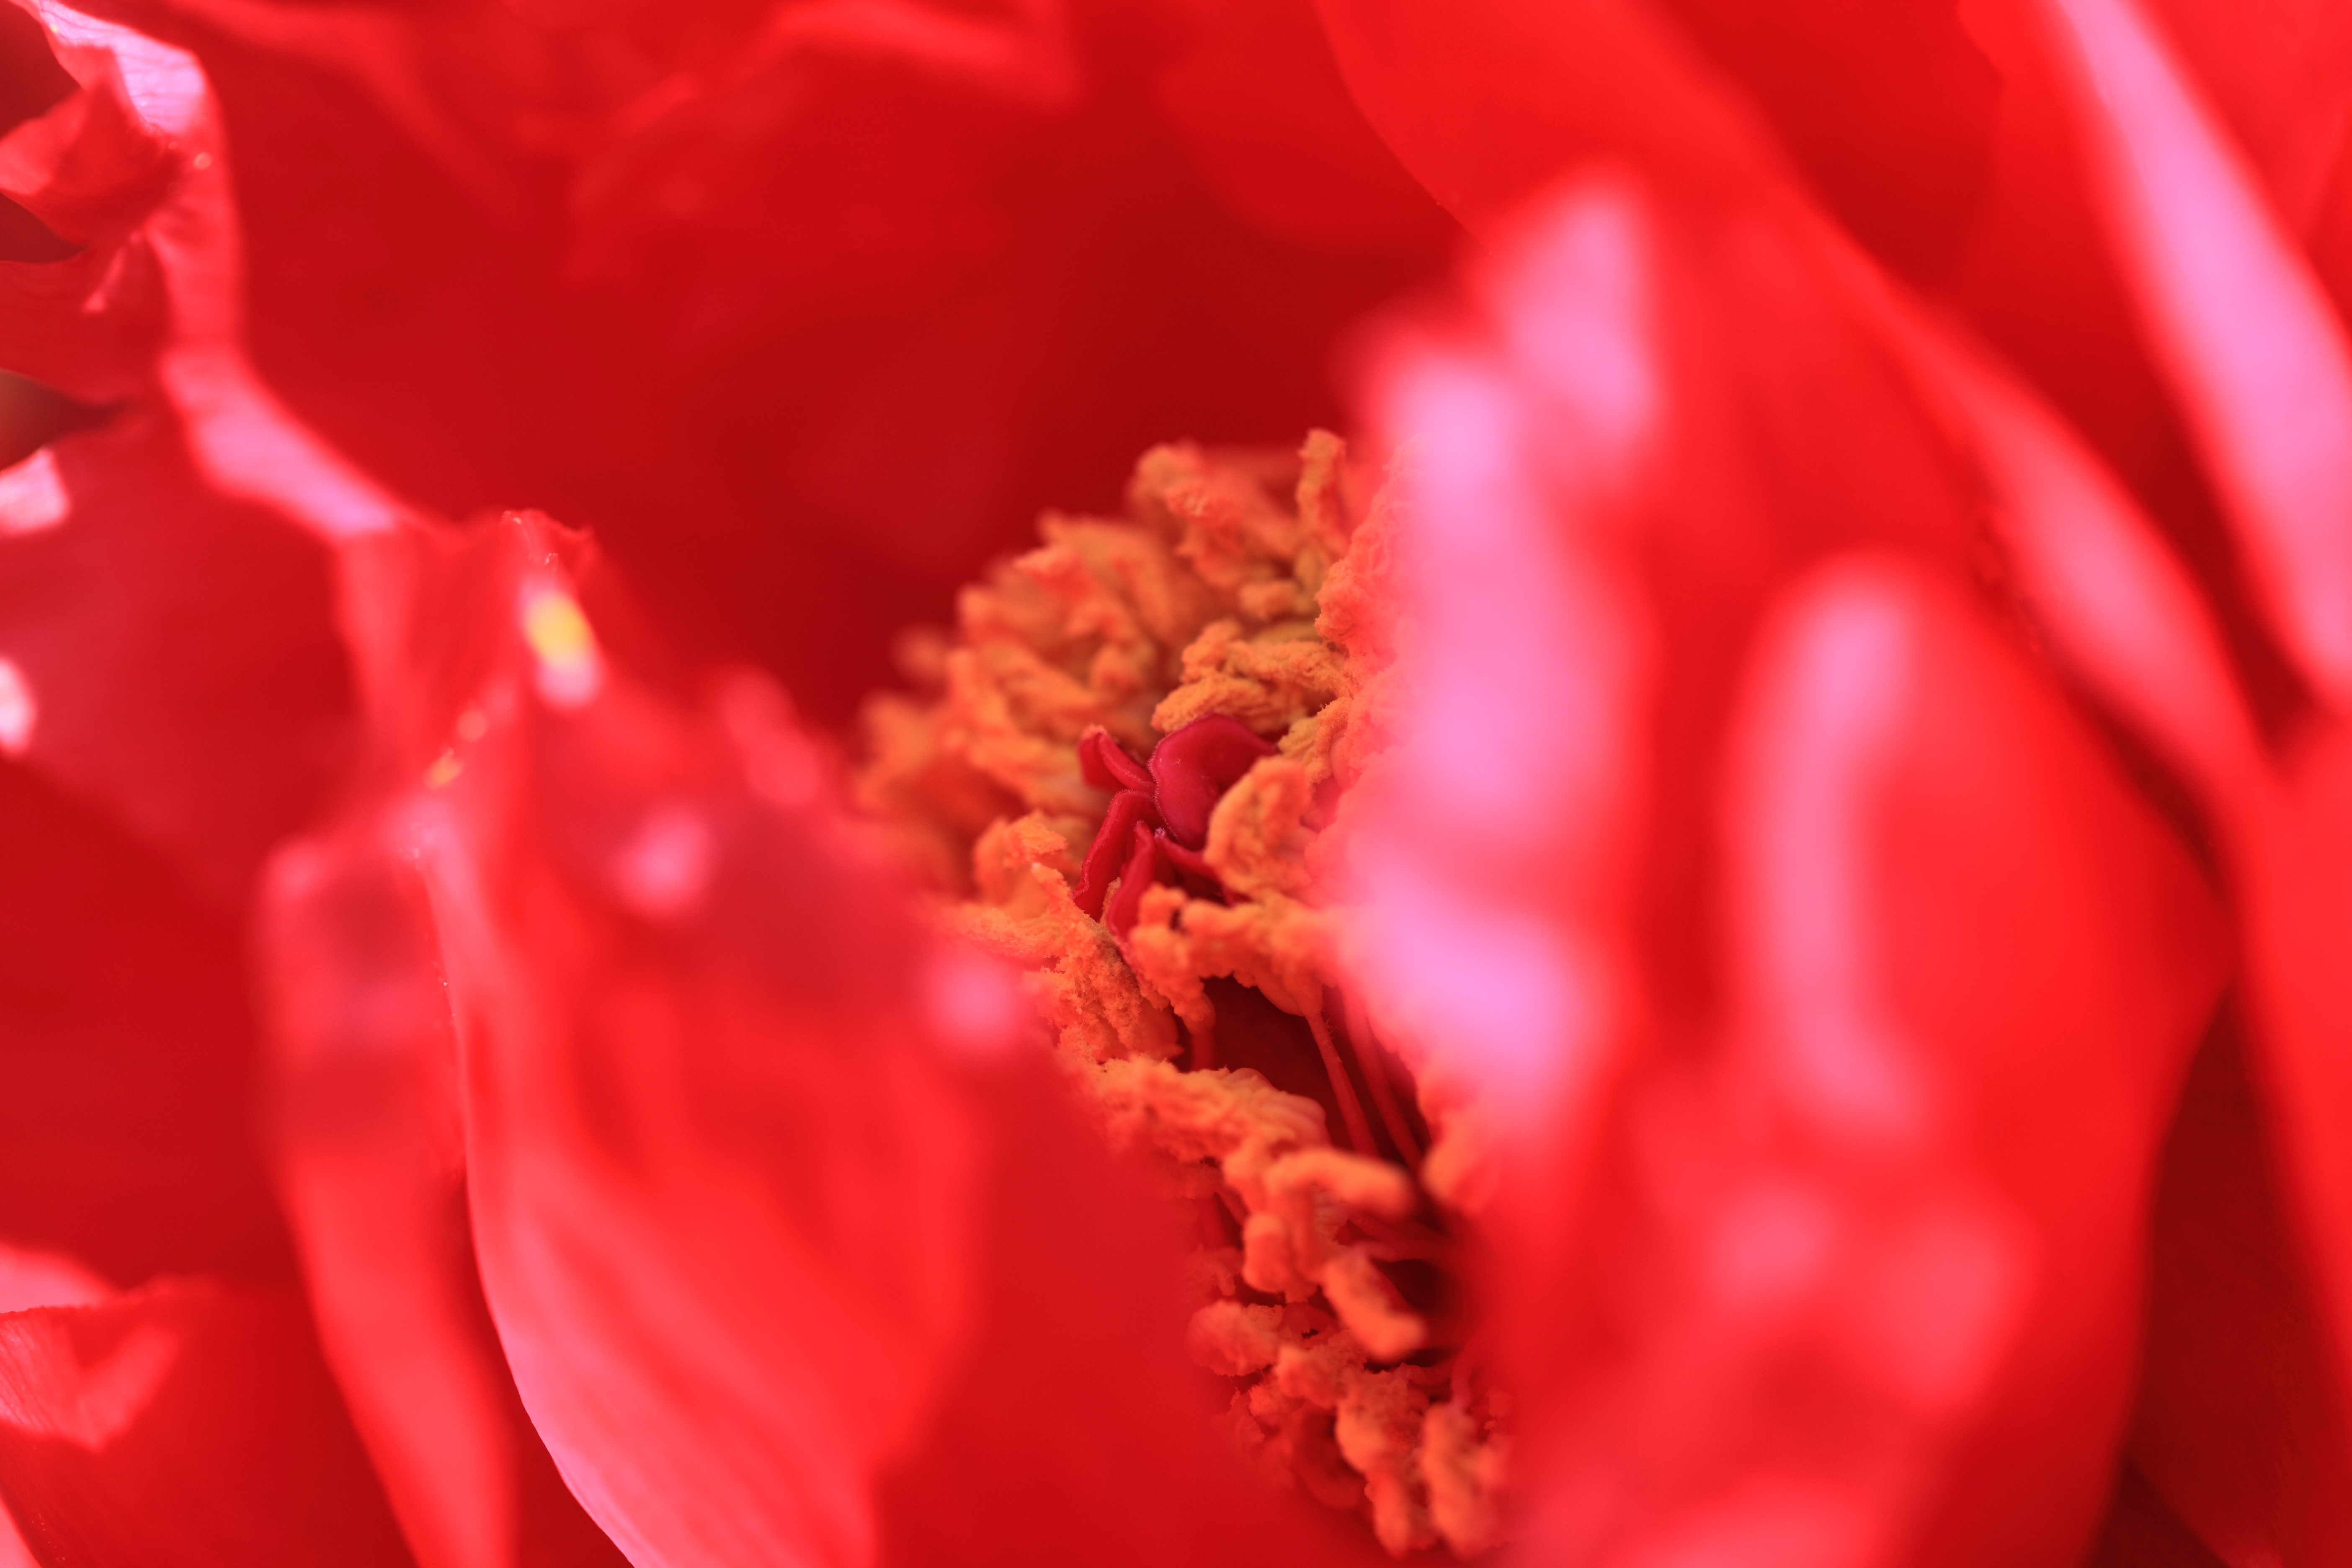
plant, photography, leaf, flower, petal, pollen, high, red, pink, flora, close up, 5d, hires, markii, hi, res, resolution, peony, macro photography, flowering plant, land plant